Jeong Se-woon

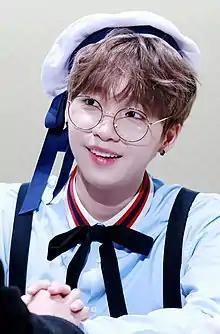
Jeong in 2018

Jeong Se-woon (born May 31, 1997) is a South Korean singer-songwriter signed under the label CAM WITH US. Sewoon debuted as solo artist with released the first part of his debut EP "Ever" on August 31, 2017. Jeong Sewoon is known for being a contestant on the survival show "Produce 101 Season 2" in 2017.